Hurworth Burn railway station

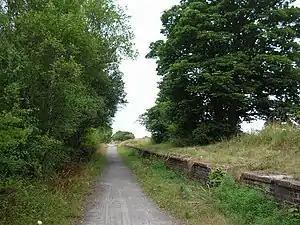
The site of the station in August 2006.

Hurworth Burn railway station was a railway station on the Castle Eden branch of the North Eastern Railway (NER) from 1880 to 1931. It was located between the embankment carrying the railway over Hurworth Burn Reservoir (to the north) and the bridge carrying the line over the Hart to Trimdon road (known as Hurworth Burn Road) (to the south). As well as serving the then relatively new reservoir, the station primarily served a few scattered hamlets though it was also the nearest station to the village of Sheraton.